Presser foot

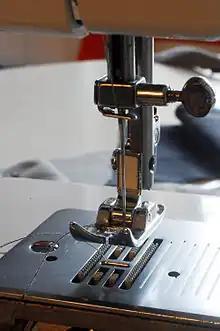
A sewing machine presser foot.

A presser foot is an attachment used with sewing machines to hold fabric flat as it is fed through the machine and stitched. Sewing machines have feed dogs in the bed of the machine to provide traction and move the fabric as it is fed through the machine, while the sewer provides extra support for the fabric by guiding it with one hand. A presser foot keeps the fabric flat so that it does not rise and fall with the needle and pucker as it is stitched. When especially thick workpieces are to be sewn, such as quilts, a specialized attachment called a walking foot is often used rather than a presser foot.